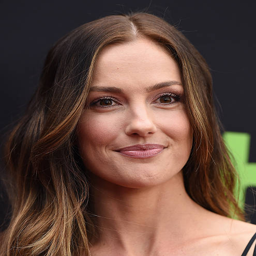
actor arrives at the premiere .